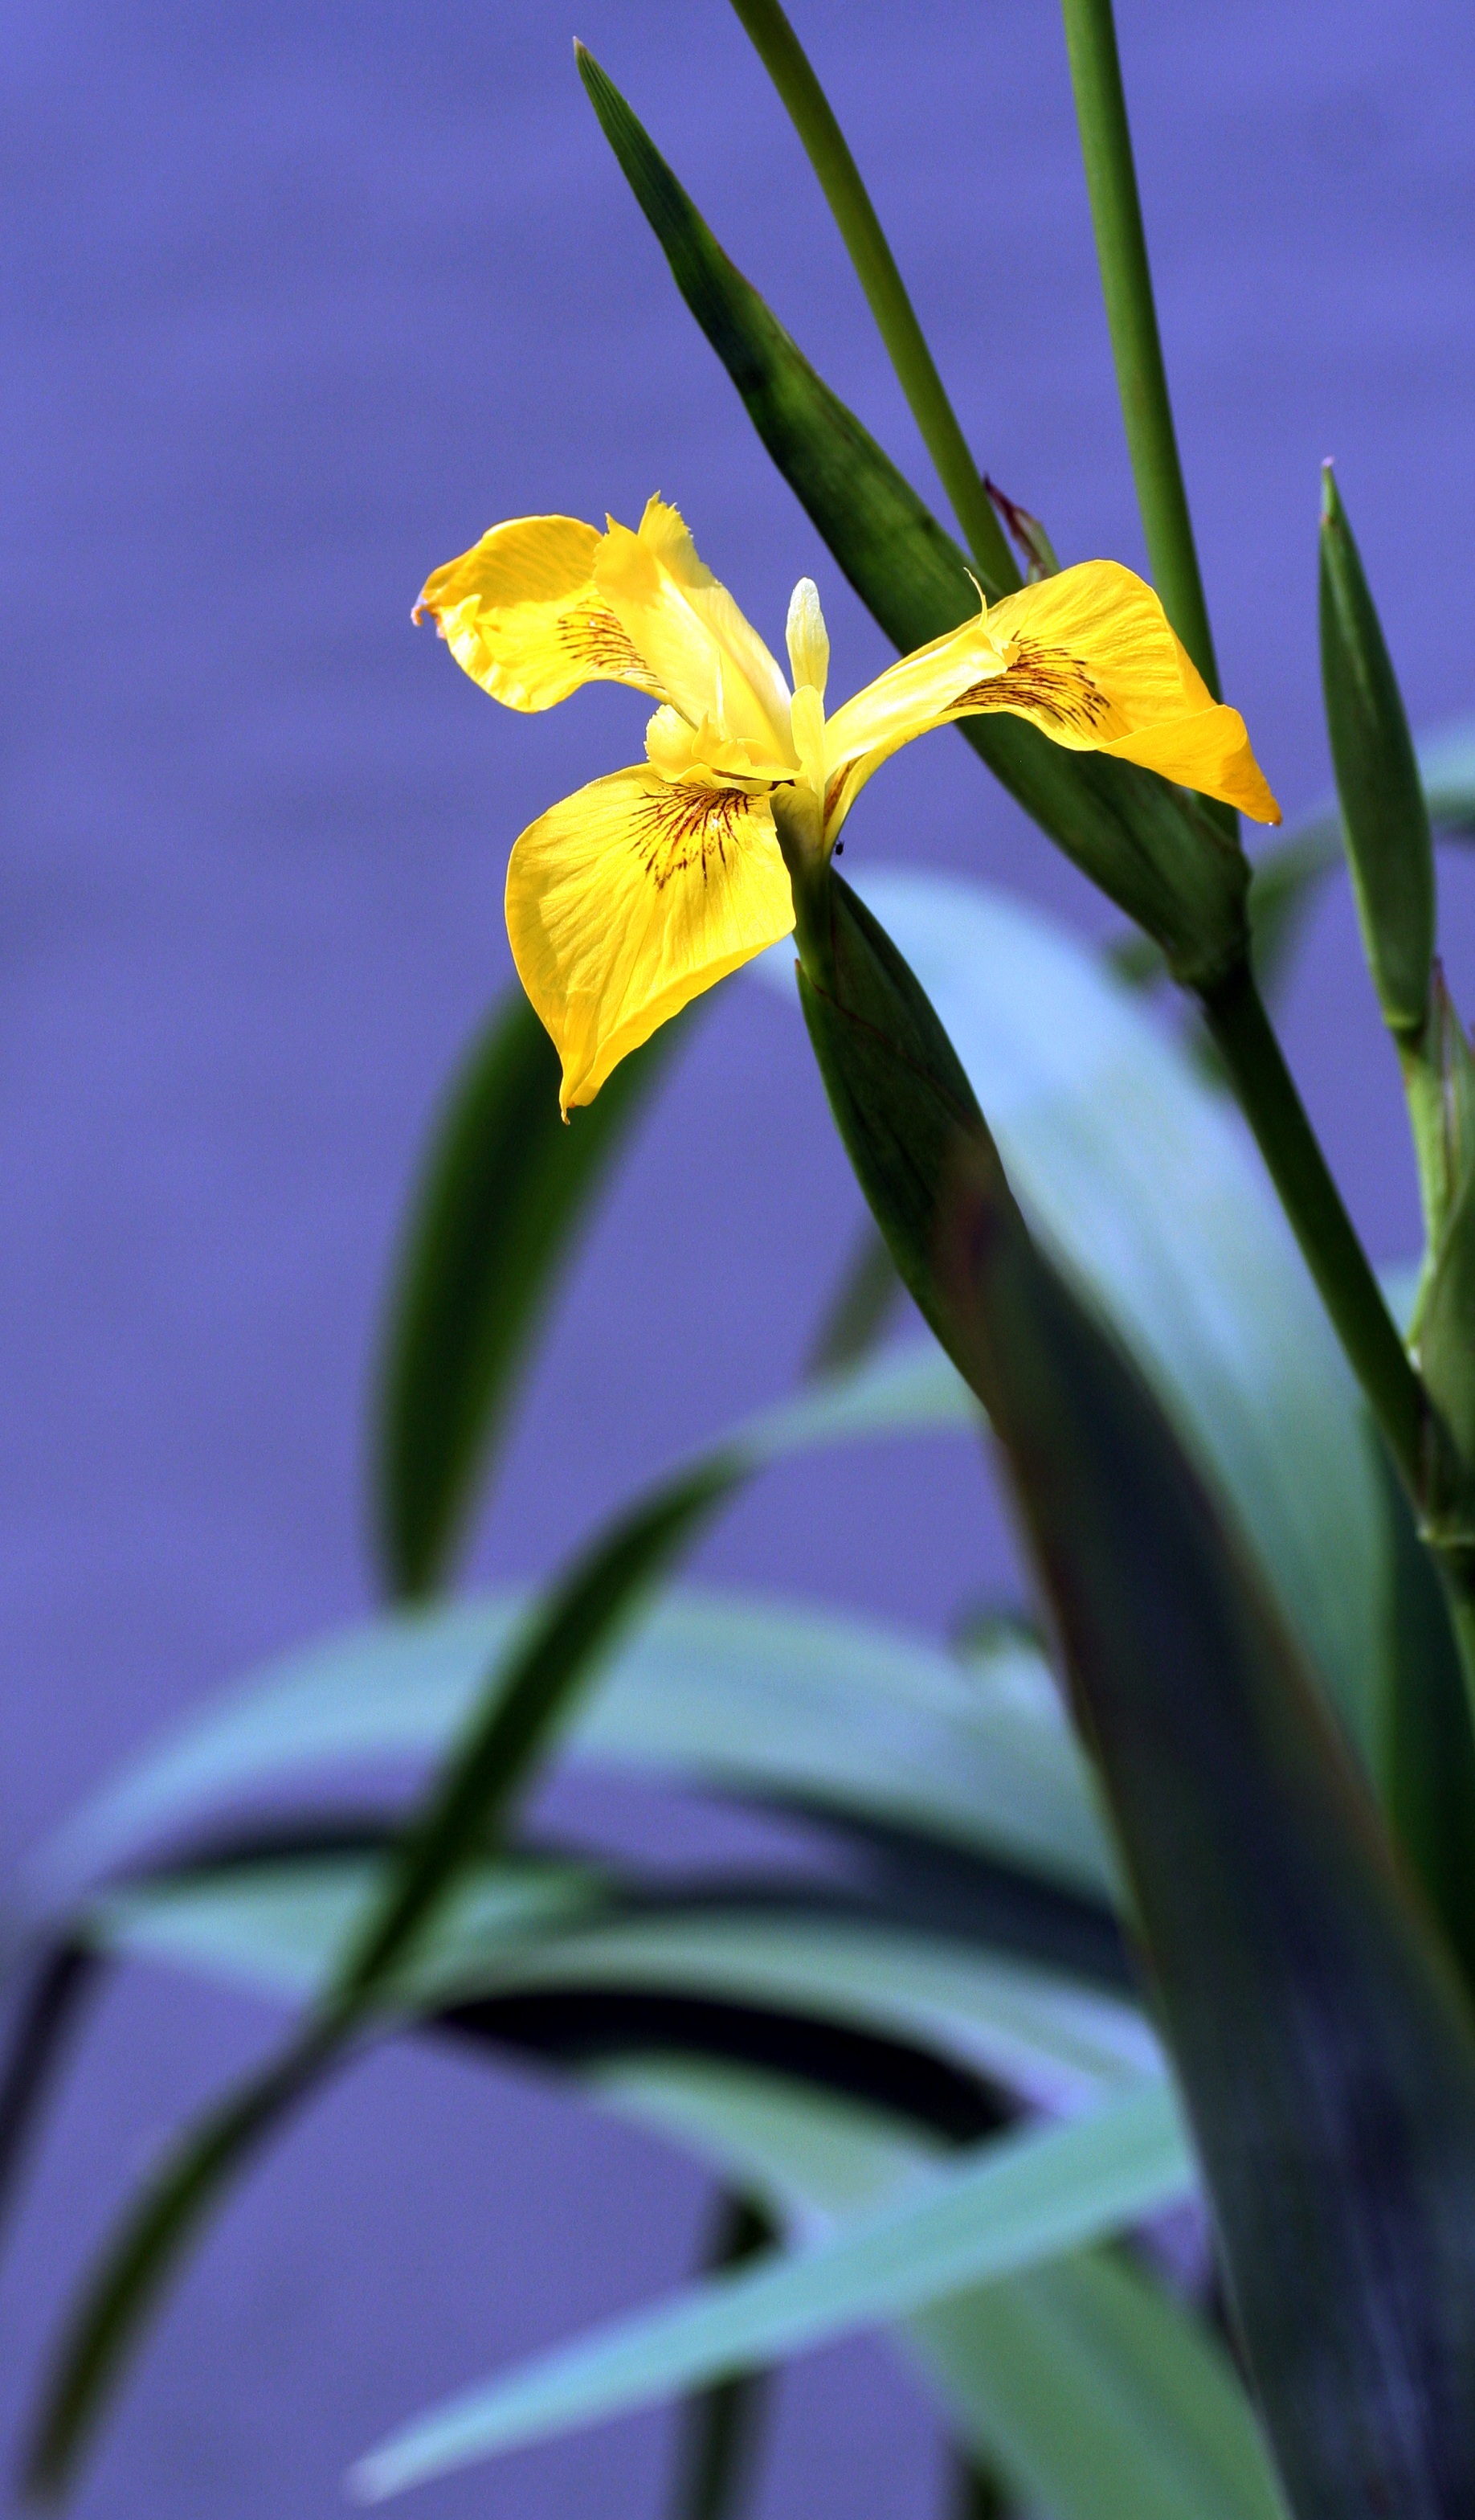
marsh, plant, leaf, flower, petal, river, botany, yellow, flora, yellow flower, wildflower, close up, vegetation, petals, iris, lily, alsace, macro photography, flowering plant, plant stem, land plant